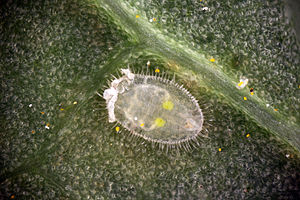
Væksthusmellus / Livscyklus
Larve af væksthusmellus
Væksthusmellus er et insekt i mellus-familien som lever i tempererede områder. De lever på og af blade og regnes som skadedyr ved dyrkning af mange frugter, grønsager og prydplanter. De findes ofte i drivhuse, polytunneller og andre beskyttede havemiljøer. De bliver 1-2 mm lange med gullige kroppe og 4 voksdækkede vinger som holdes næsten parallelt til bladoverfladen. I Danmark er de almindelige i drivhuse hvor de især angriber tomatplanter, men også mange andre planter som f.eks. chili, agurkeslægten, bønner, roser og aubergine.